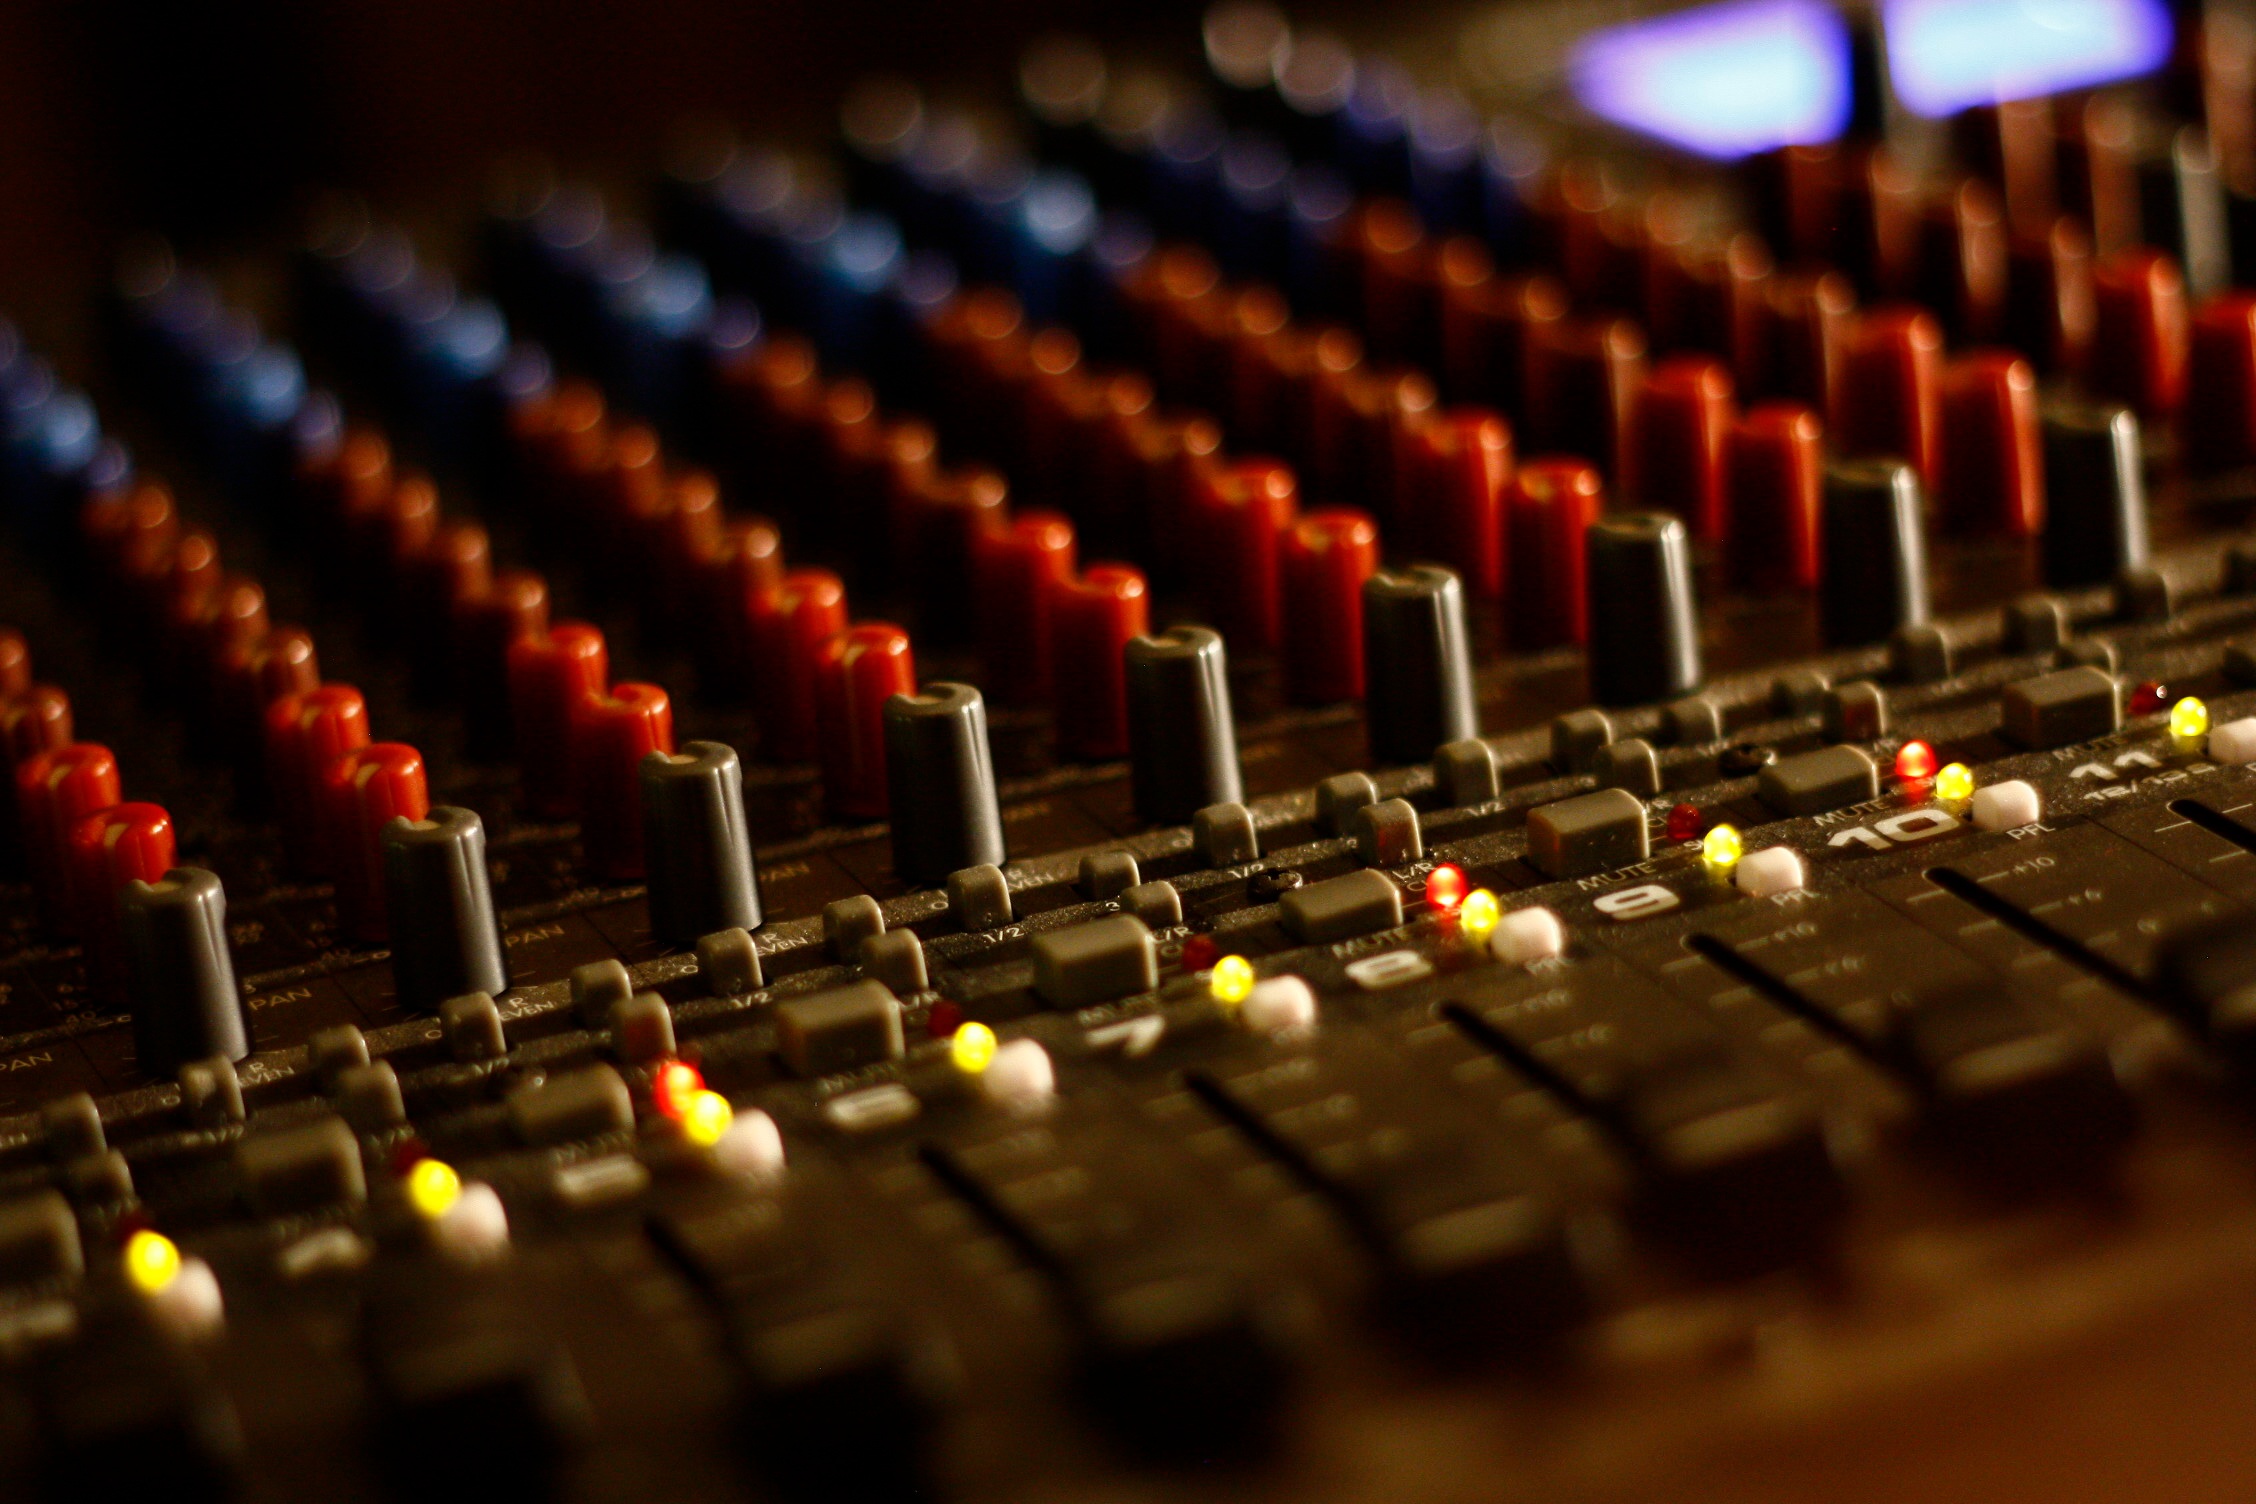
auditorium, audience, audio engineer